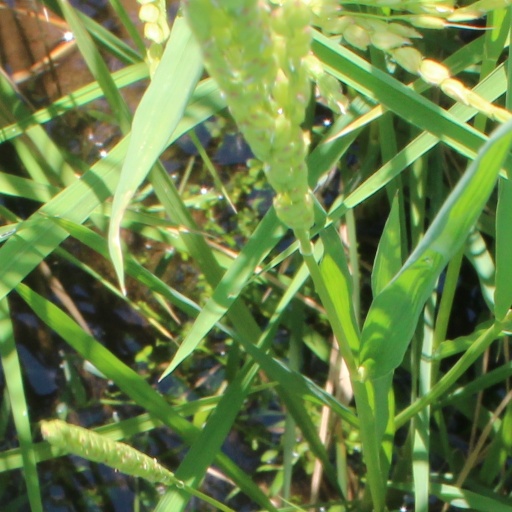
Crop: rice